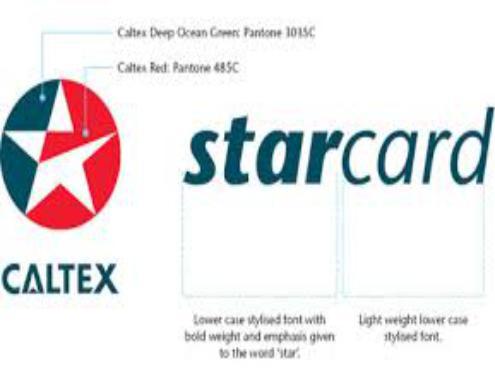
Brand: Caltex
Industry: Others